Embera-Wounaan

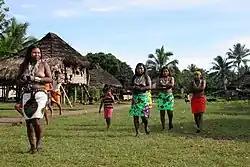
Embera dance in front of houses, 2006

The Chocó, or Embera, people live in small villages of 5 to 20 houses along the banks of the rivers throughout the Chucunaque/Tuira/Balsas River watersheds in the Darien Province of Panama. There are generally three villages on each tributary that branches off from the main river system. The villages are about a half day's walk apart. They are built on a small rise, set approximately in from the river. Around each village, the jungle is partly cleared and replaced by banana and plantain plantations, a commercial crop for the Embera, who sell them to get cash for their outboard motors, mosquito nets, and the like. The hills leading down to the river from the villages are usually hard packed reddish clay. There are sometimes large boulders being played on by naked children. Dugout canoes are usually seen pulled up on the riverbanks.